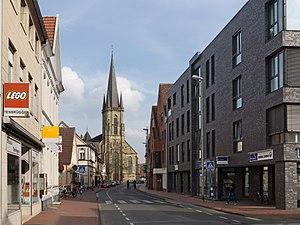
Gronau est une ville de Rhénanie-du-Nord-Westphalie, située dans l'arrondissement de Borken, dans le district de Münster.